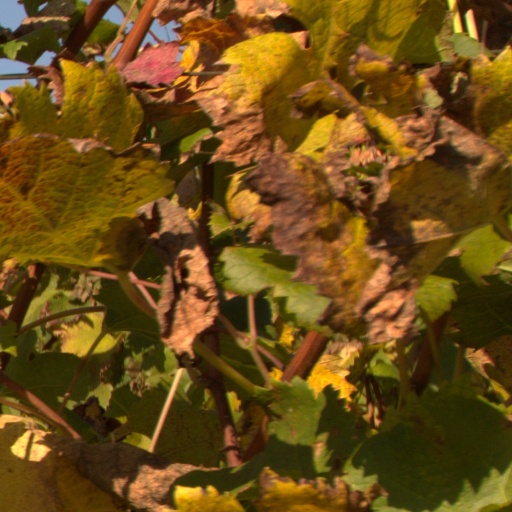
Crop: grape